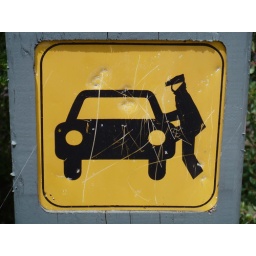
Beware of person in peaked capped getting a leg into your car